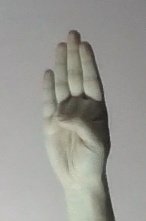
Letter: kaaf